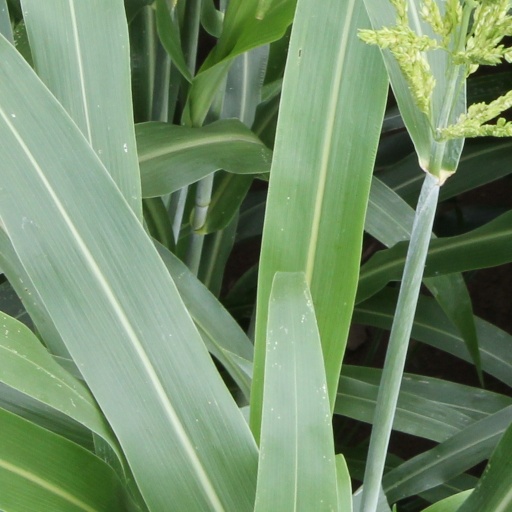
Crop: sorghum